Andreas Schmidt (actor)

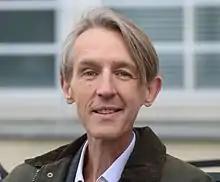
Schmidt in April 2016

Andreas M. Schmidt (23 November 1963 – 28 September 2017) was a German screen actor and theatre director. During his thirty-year career, he appeared in over 130 film and television productions.